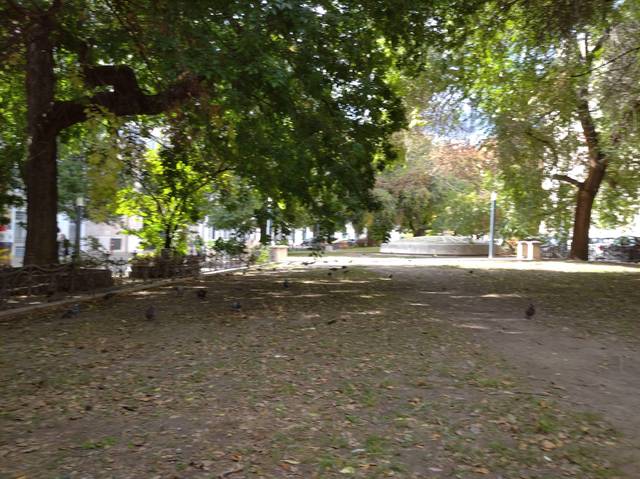
Region: Hungary
Coordinates: 47.503, 19.05